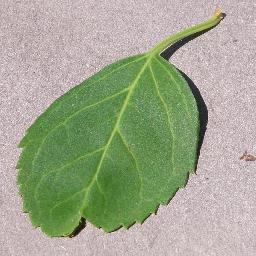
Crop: cherry
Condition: (including_sour)_healthy